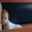
Label: baby